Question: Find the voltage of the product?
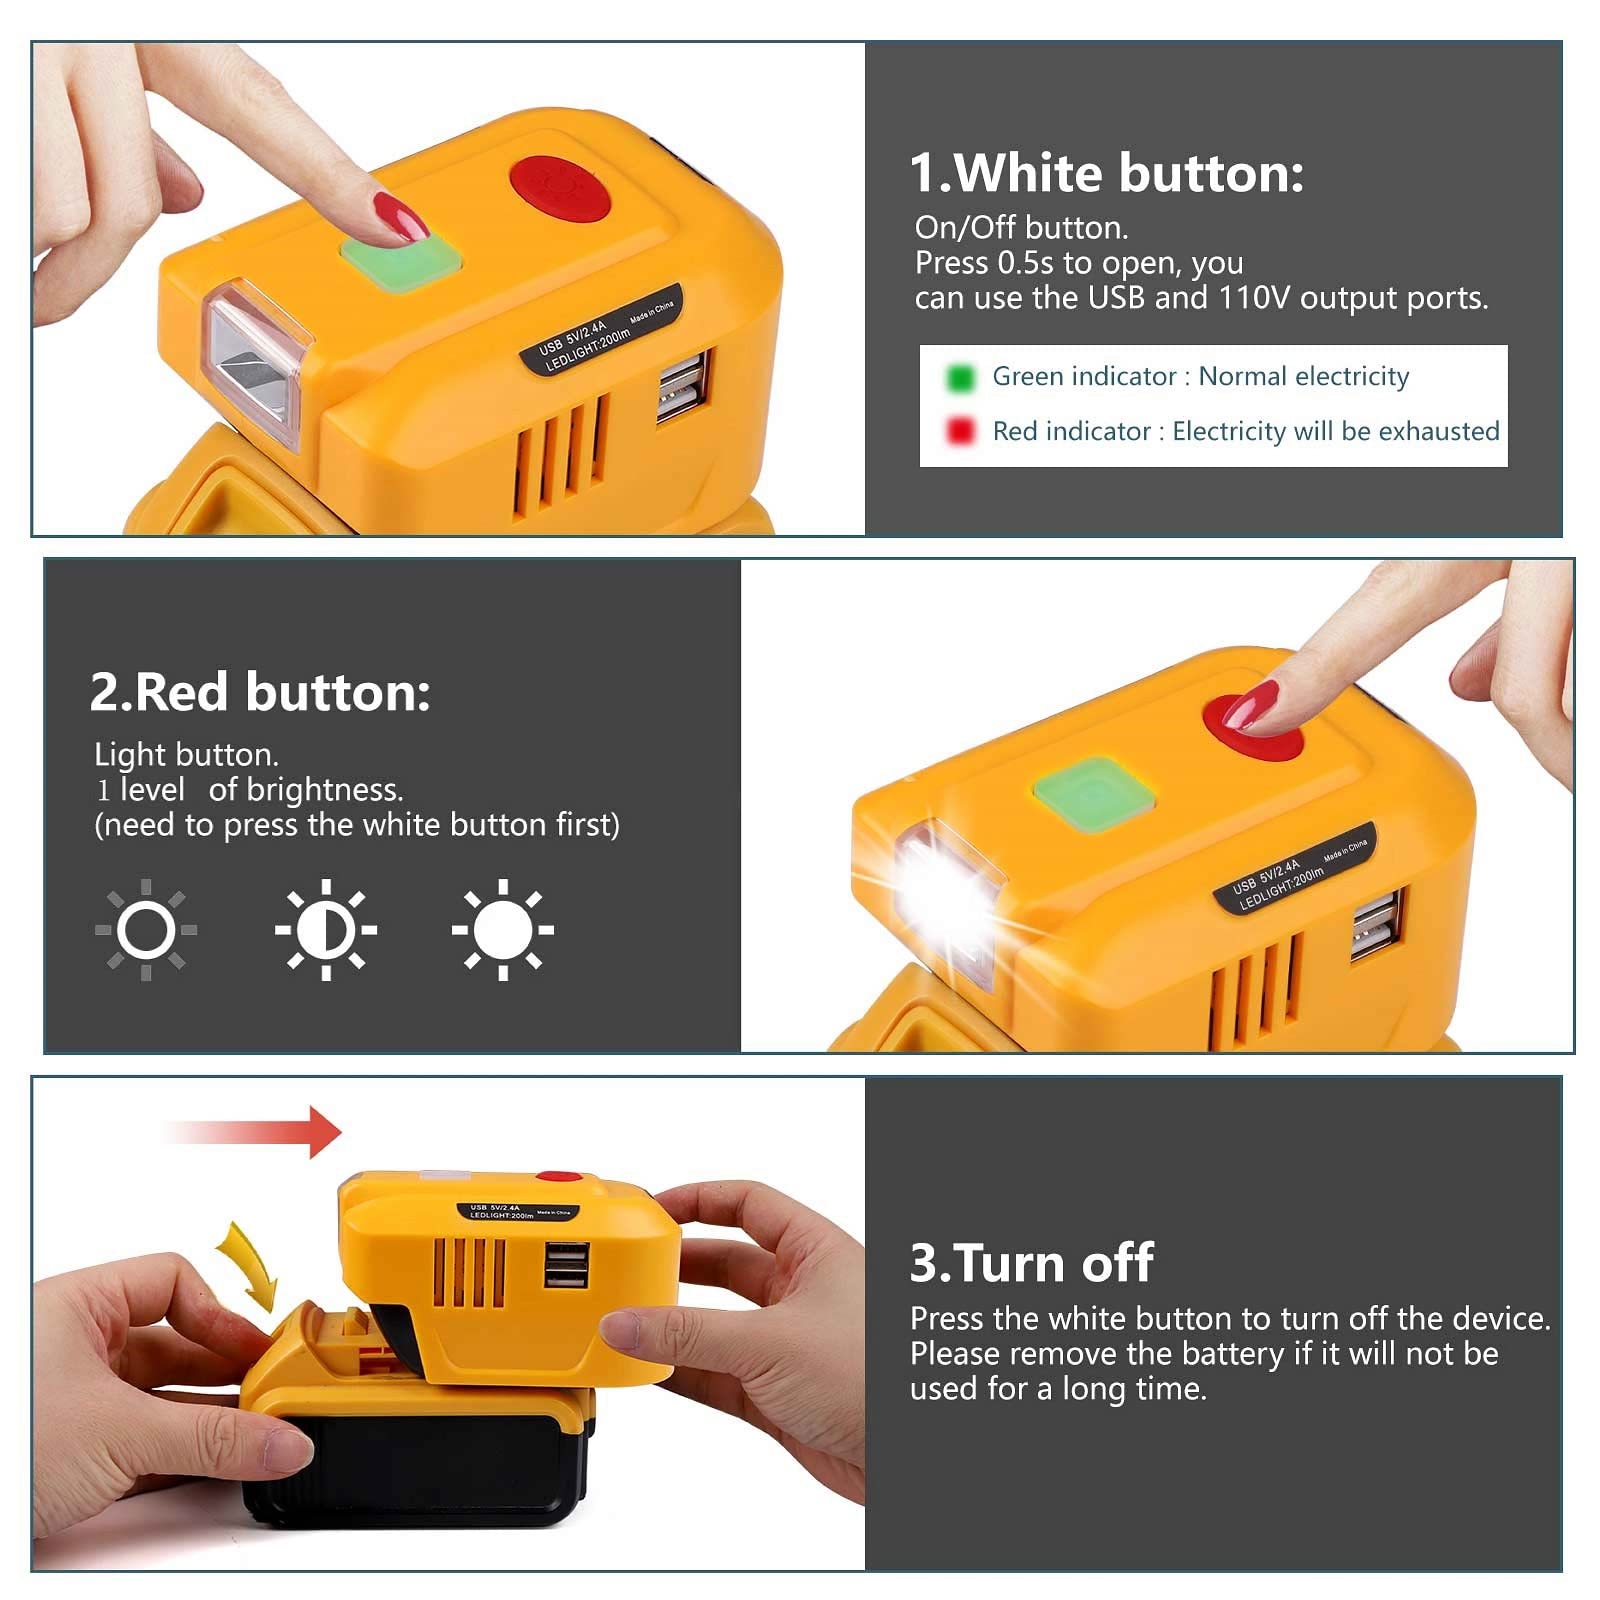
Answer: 5.0 volt